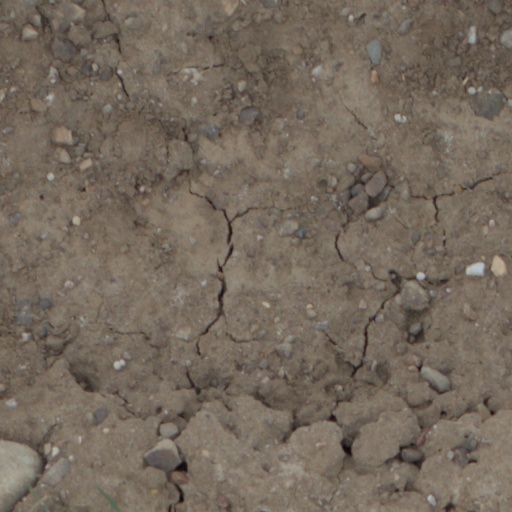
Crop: wheat